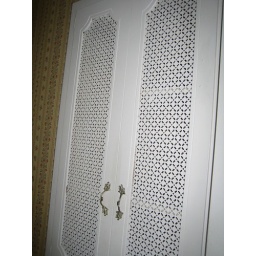
lovely cabinet doors in bathroom